List of mammals of Bhutan

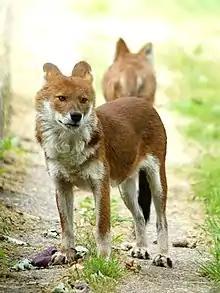
Dhole

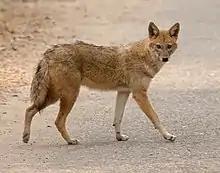
Indian jackal, a subspecies of the golden jackal

There are over 260 species of carnivorans, the majority of which eat meat as their primary dietary item. They have a characteristic skull shape and dentition.